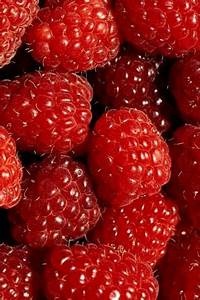
Label: raspberry